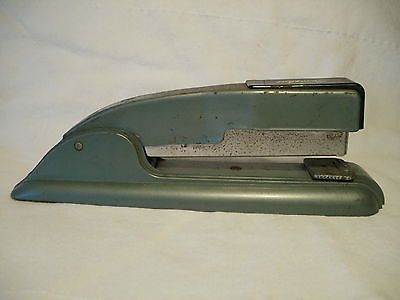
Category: stapler